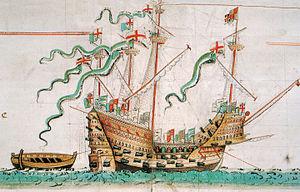
Le rôle d'Anthony est un registre manuscrit des années 1540 répertoriant les navires de la marine du Royaume d'Angleterre, alors dirigé par la maison Tudor. Il porte le nom de son créateur Anthony Anthony. Il se compose au départ de trois parchemins, représentant 58 navires de guerre avec des renseignements sur leur taille, équipage, armement et équipement de base. Le registre a été présenté au roi Henri VIII d'Angleterre en 1546, et ont été conservés à la Bibliothèque royale. En 1680, Charles II d'Angleterre donne les premier et deuxième parchemins à Samuel Pepys qui les découpe et les relie en un seul volume conservé à la bibliothèque Pepys du Magdalene College de Cambridge. Le troisième parchemin reste quant à lui dans les collections royales jusqu'à ce qu'il soit donné par Guillaume IV du Royaume-Uni à sa fille illégitime, Mary Fox, qui le vend au British Museum en 1858. Elle est maintenant la propriété de la British Library.